Victor Shkulev

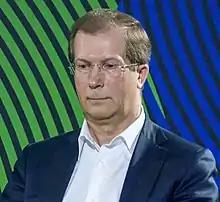
Viktor Shkulev at MediaMakers 2015 conference

Victor Mikhailovich Shkulev (born 13 April 1958) is a Russian journalist, publisher, media manager. He is the president of Hearst Shkulev Media (Elle (magazine), Maxim, Antenna-Telesem, Hearst Shkulev Digital). Entered the top five most influential media managers post-Soviet Russia by the magazine "Career" and the weekly newspaper "New Look". Deputy Chairman of FIPP.